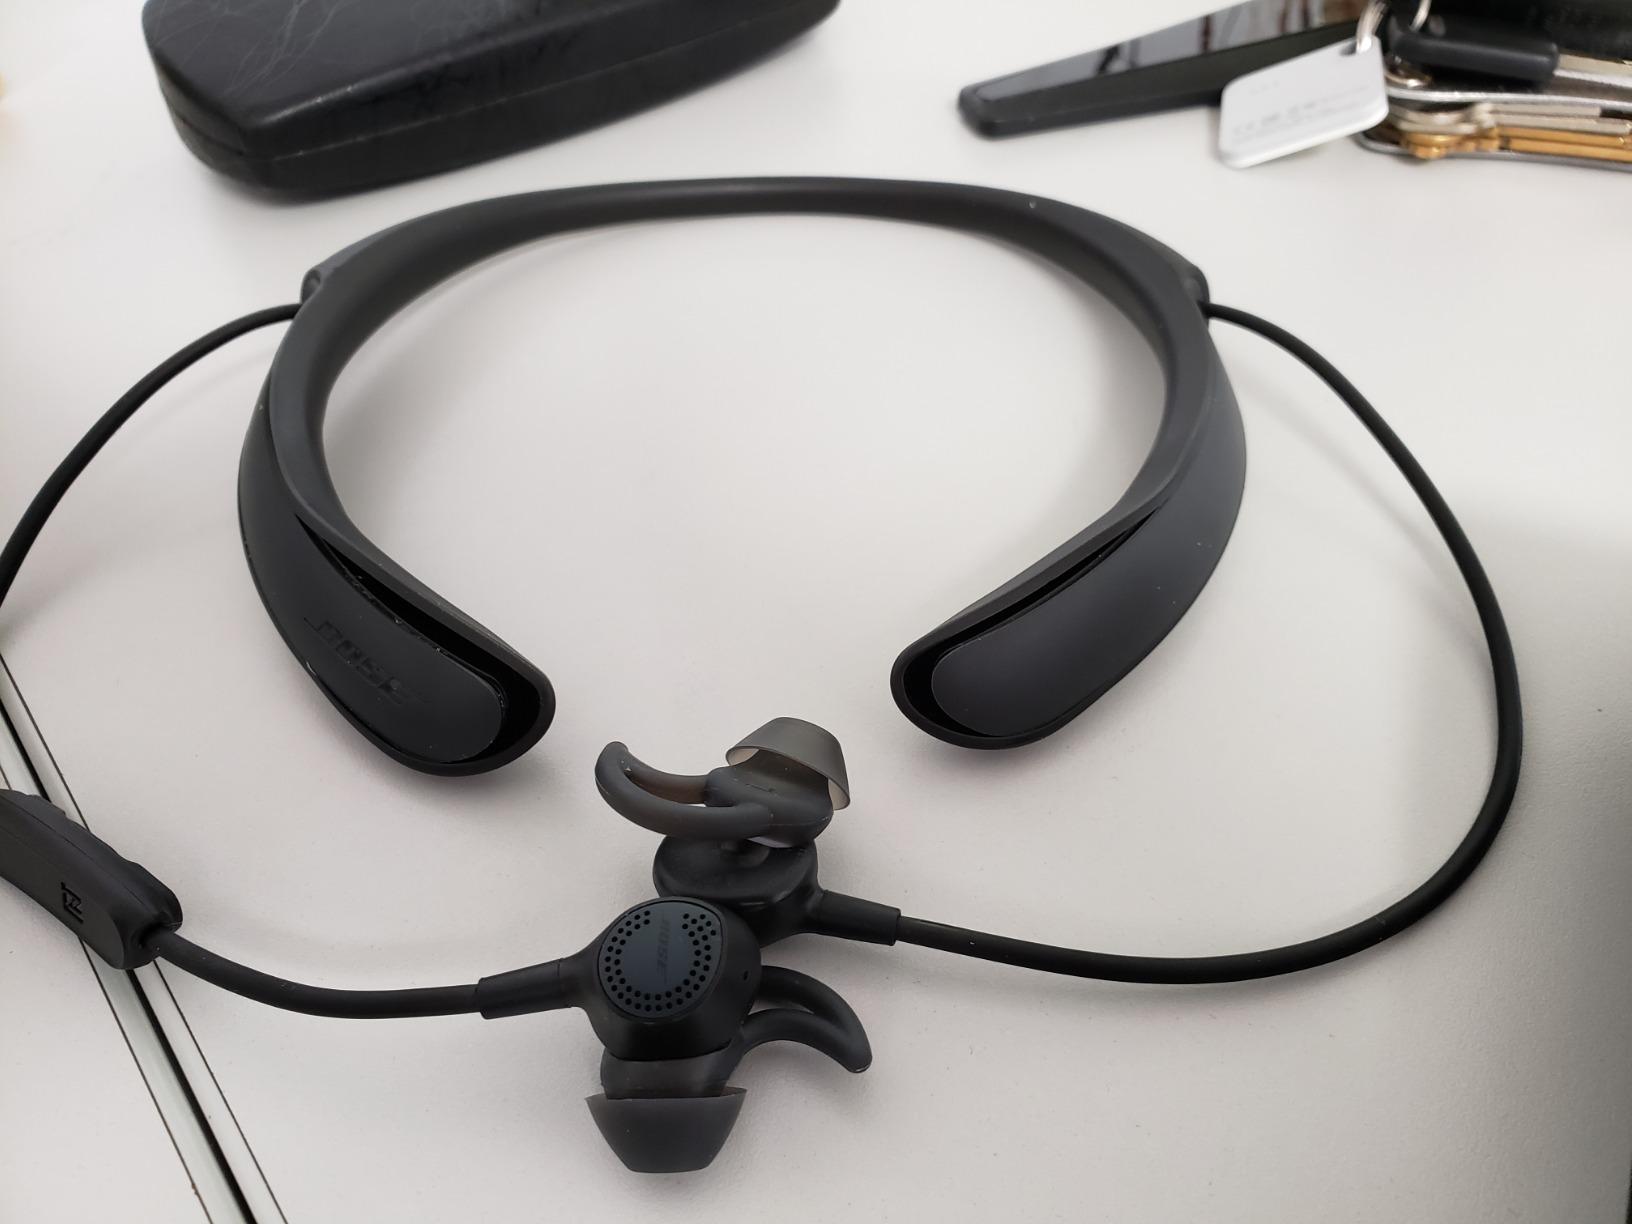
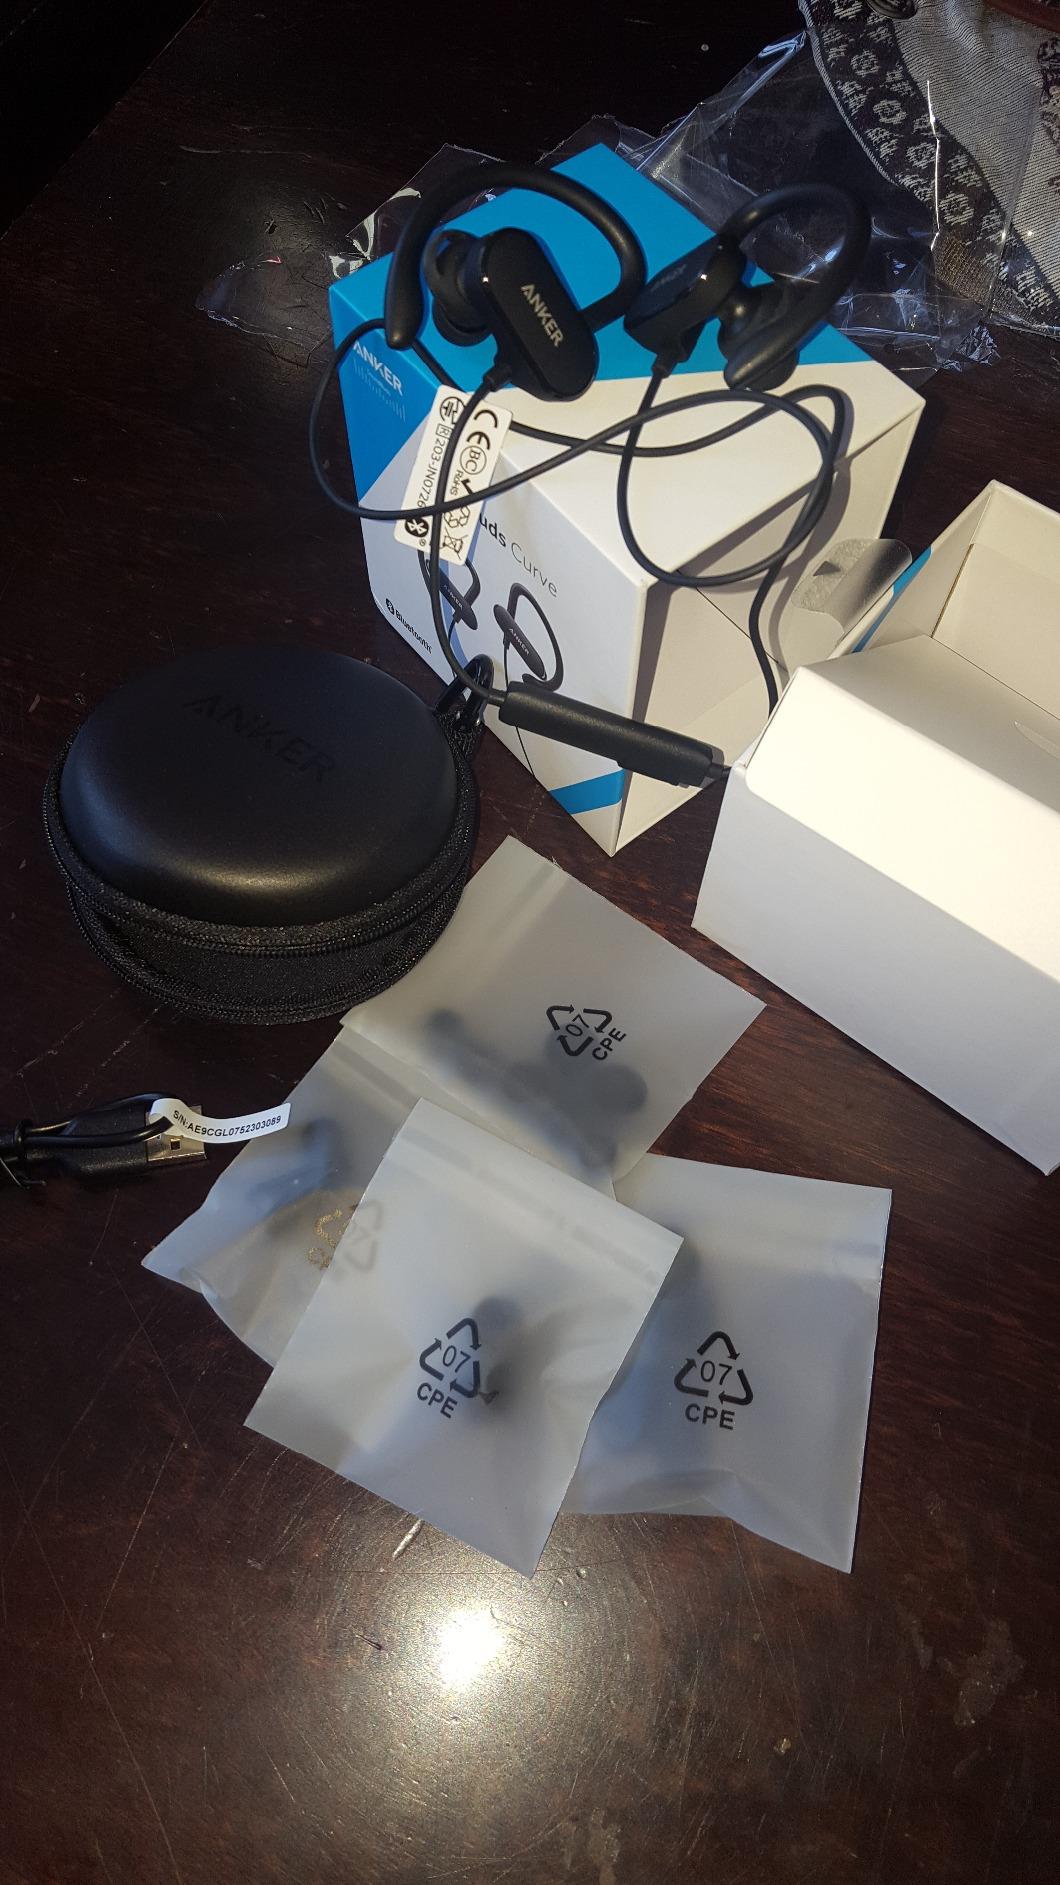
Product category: headphones
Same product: no